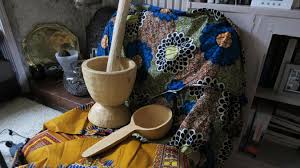
Fii ñaari wax yu niróowul laa fi gis bu am lu bula ak bu am lu mboq. Nu teg ci gënn ak kuur ak koog. Am na yit lu mel ne tabax bu weex nee ca ginnaaw ak lu mel ne kubéeru barigo bu nu wéer nële ca miir ba.